List of Army National Guard units with campaign credit for the War of 1812

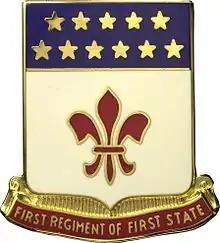
Distinctive Unit Insignia: 198 Sig Bn

The 198th Signal Battalion is derived from the Delaware Regiment, constituted on December 9, 1775, and organized in early 1776 as Colonel John Haslet's Regiment. During the Revolutionary War, the regiment participated in fifteen campaigns.